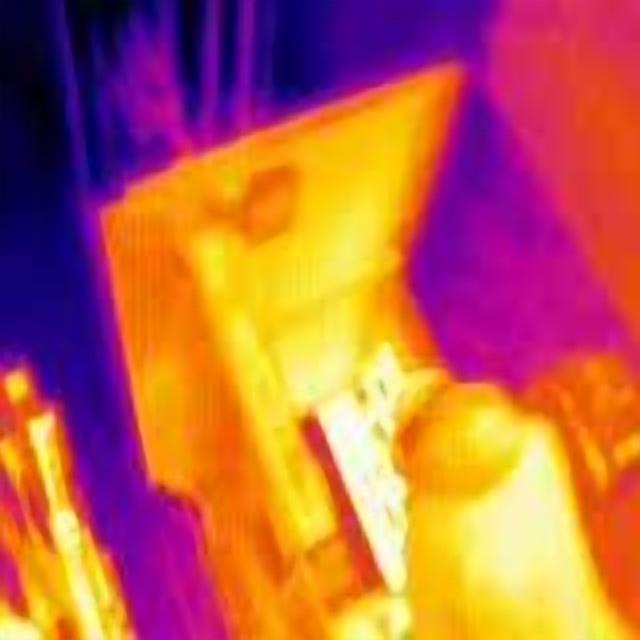
Detected objects:
label: person